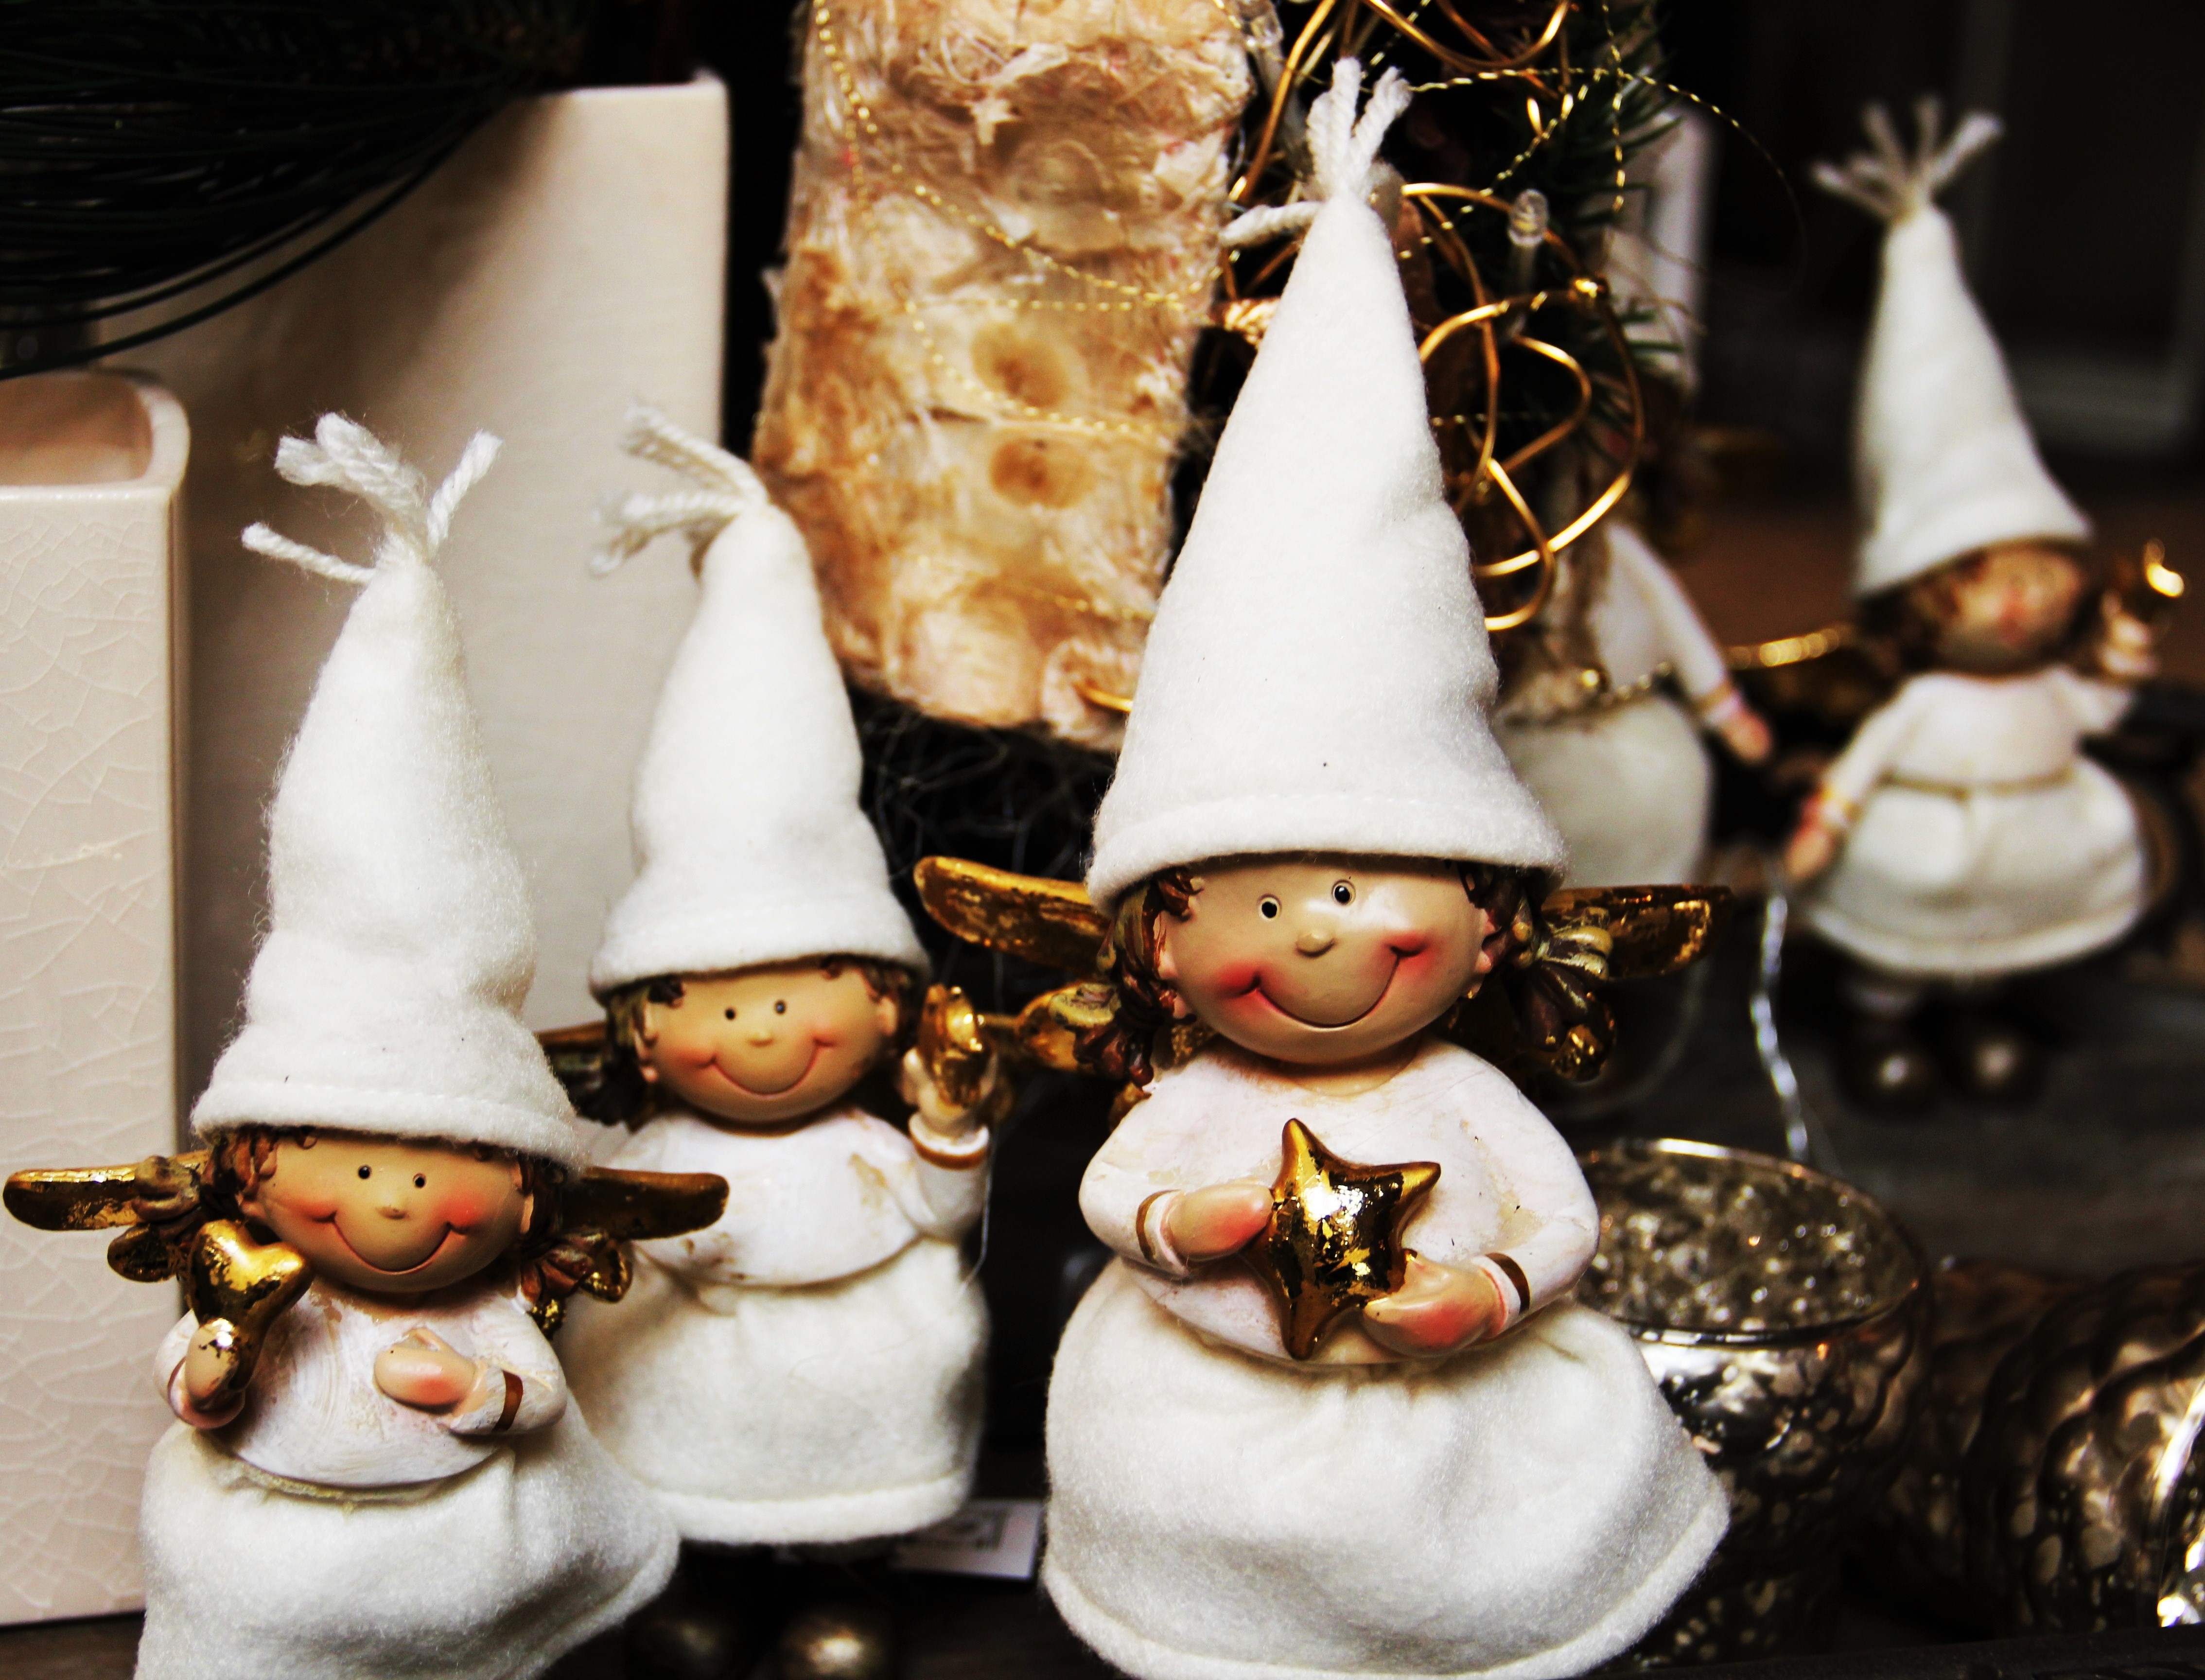
white, star, decoration, christmas, advent, christmas decoration, christmas time, angel, cap, snowman, figures, before christmas, little christmas angel, small figures, little angel, christmas jewelry, adventlich